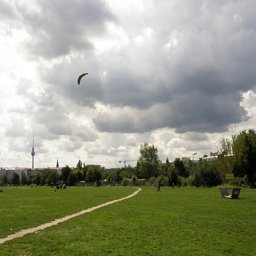
A photo of a green field with people flying a kite.
there is only one kite being flown in the sky
A person is flying a kite in a grassy field.
A man fly-hing a kite over a lush green field.
A person is standing in a field and flying a kite.